Sunni Endowment Office

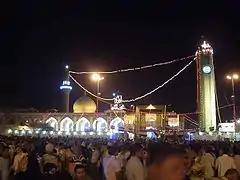
Abu Hanifa Mosque, in the Sunni-dominated neighborhood of Adhamiyah in Baghdad, headquarters of the Sunni Endowment Office

Since the separation of the holy places of Shiite Muslims and of other religions, the Sunni Endowment Office is responsible only for Sunni mosques and endowments. The office has also a new section for cultural moderation.